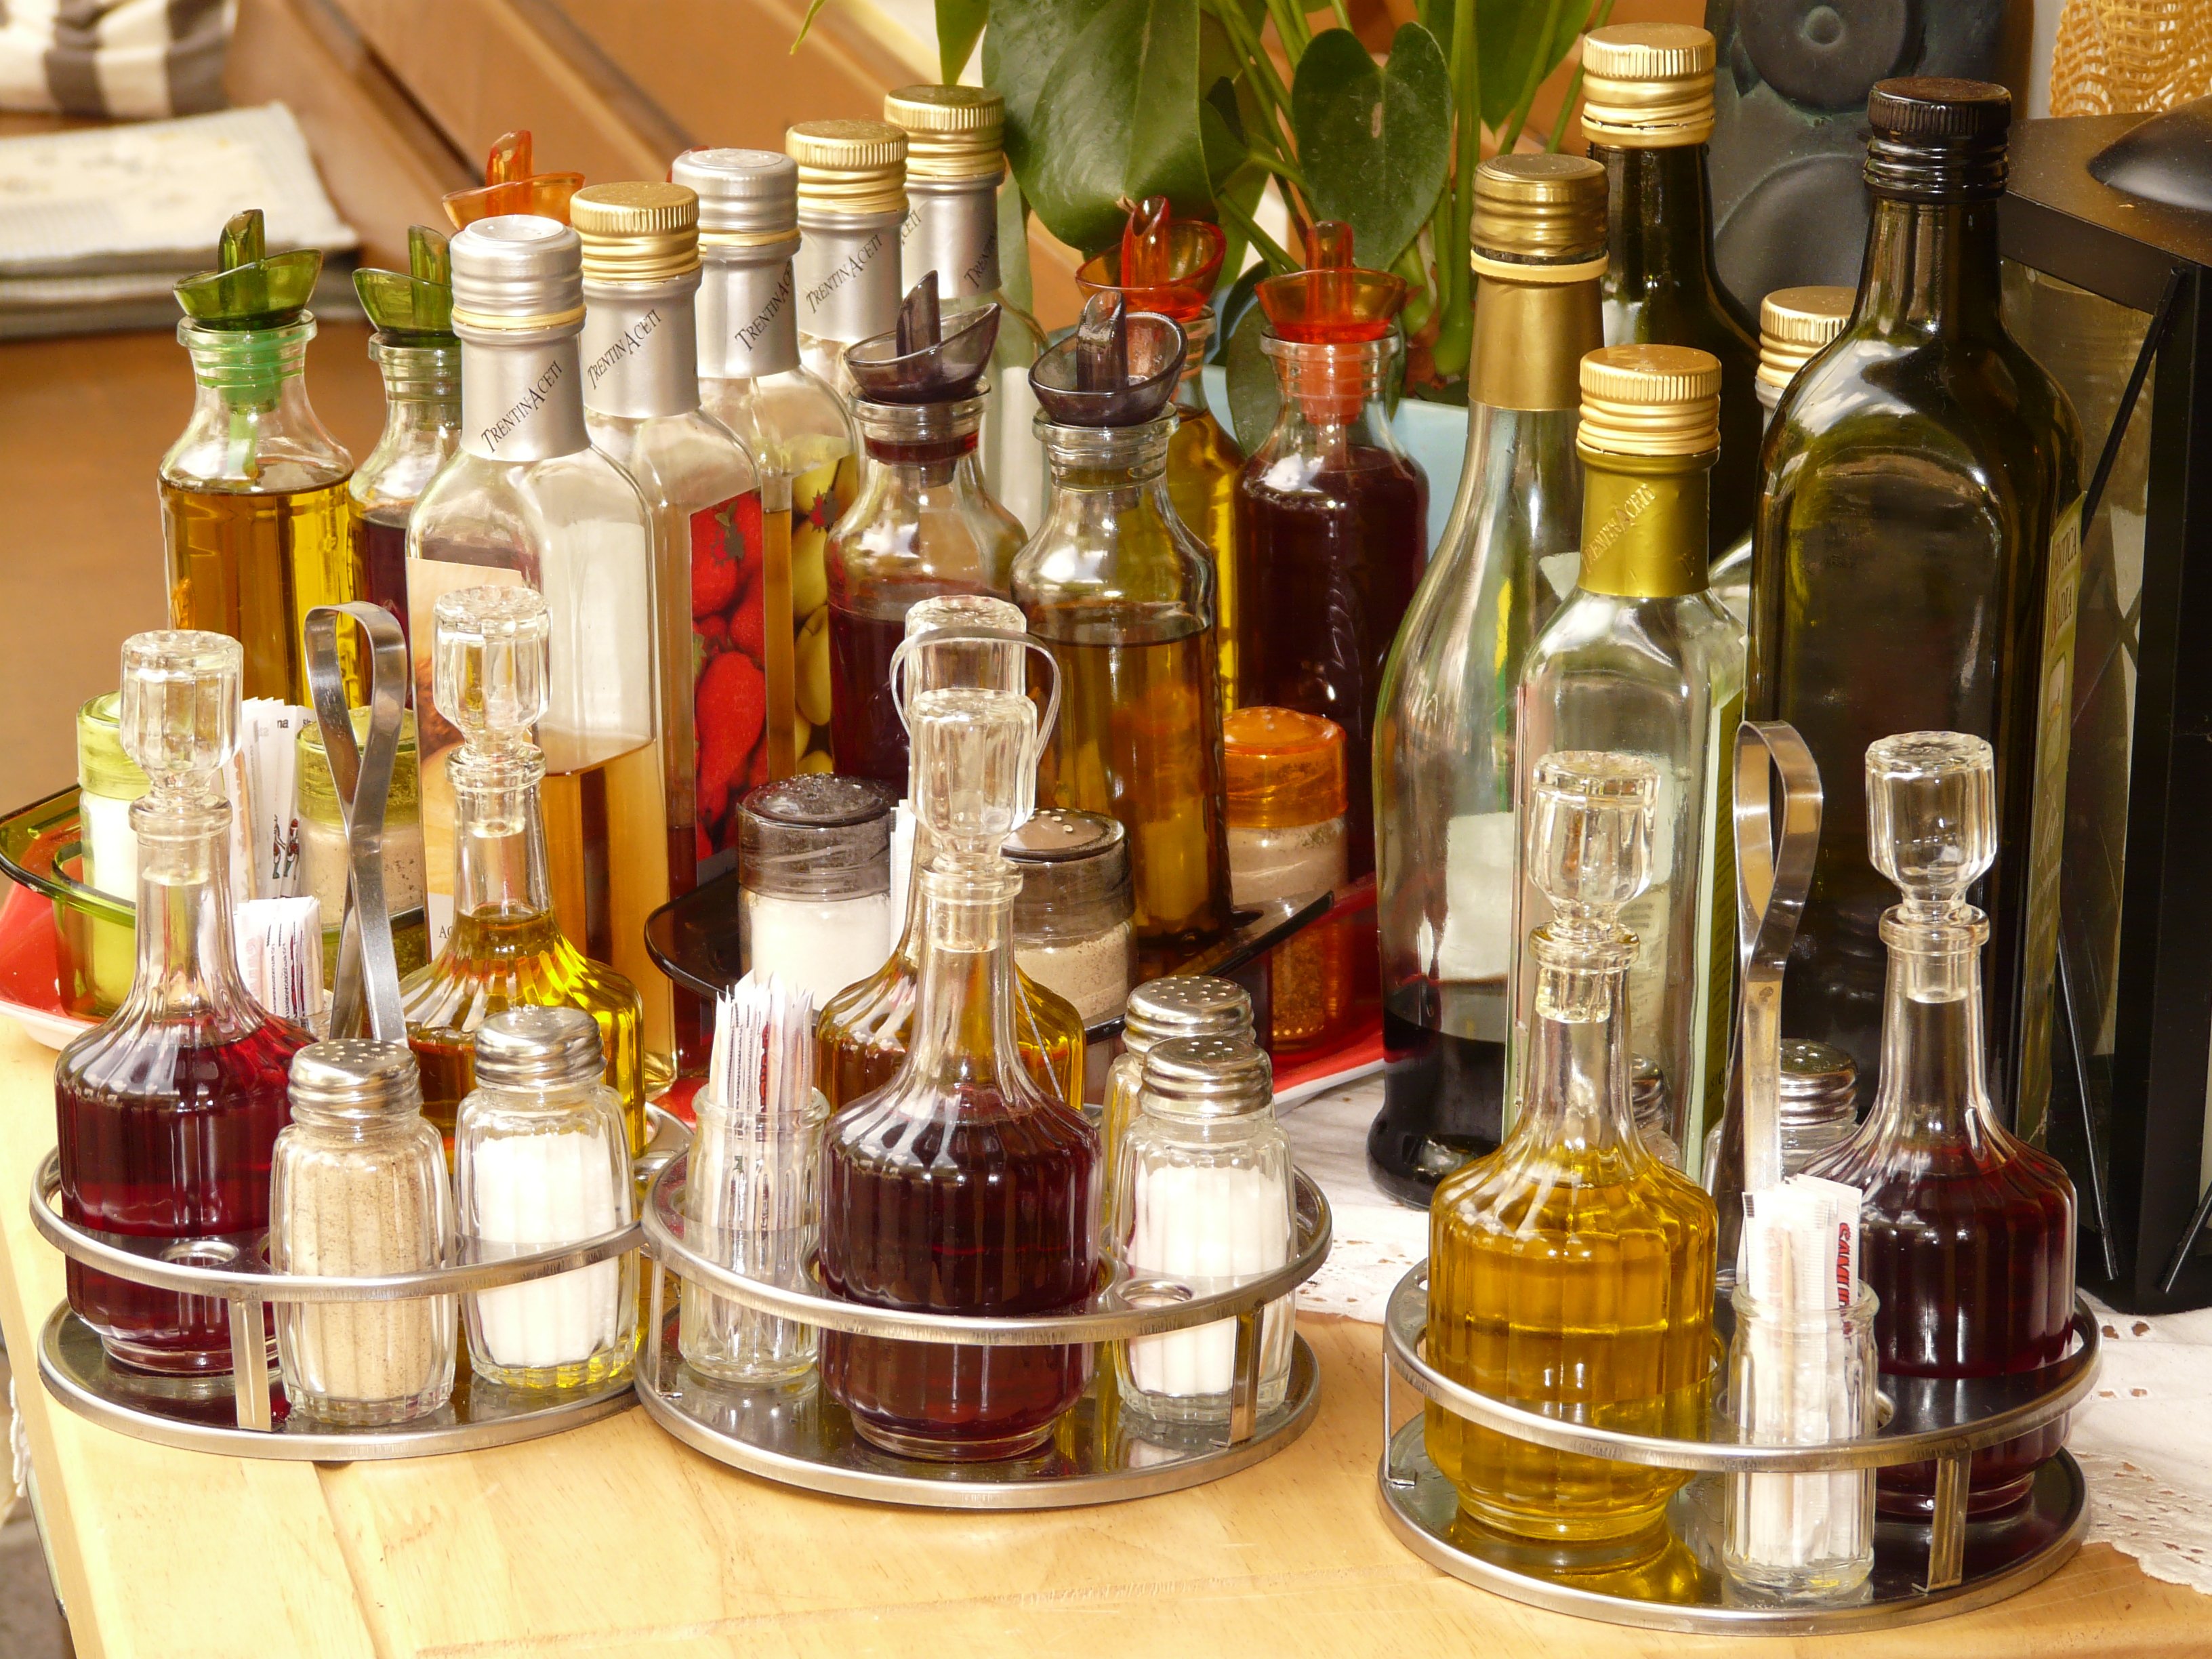
pepper, salt, drink, bottle, bottles, liqueur, oil, vinegar, perfume, salt shaker, distilled beverage